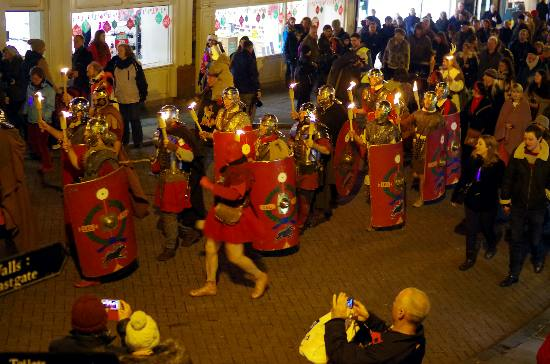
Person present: Yes